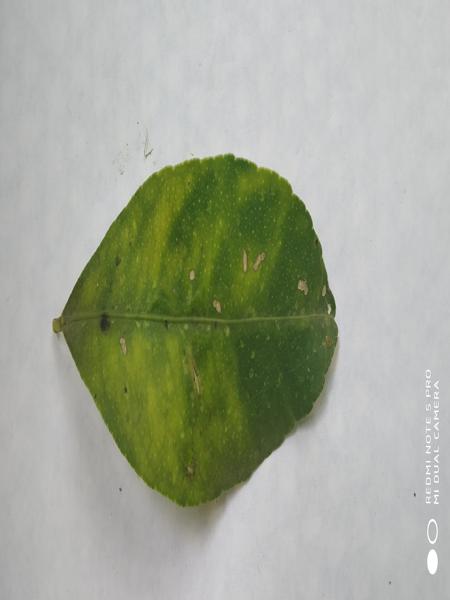
Plant: Citron lime (herelikai)